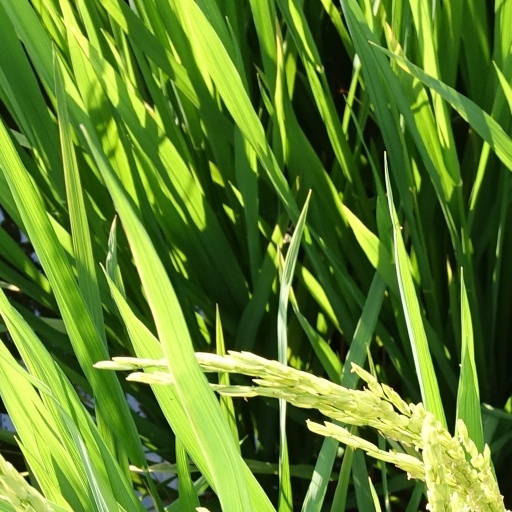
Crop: rice